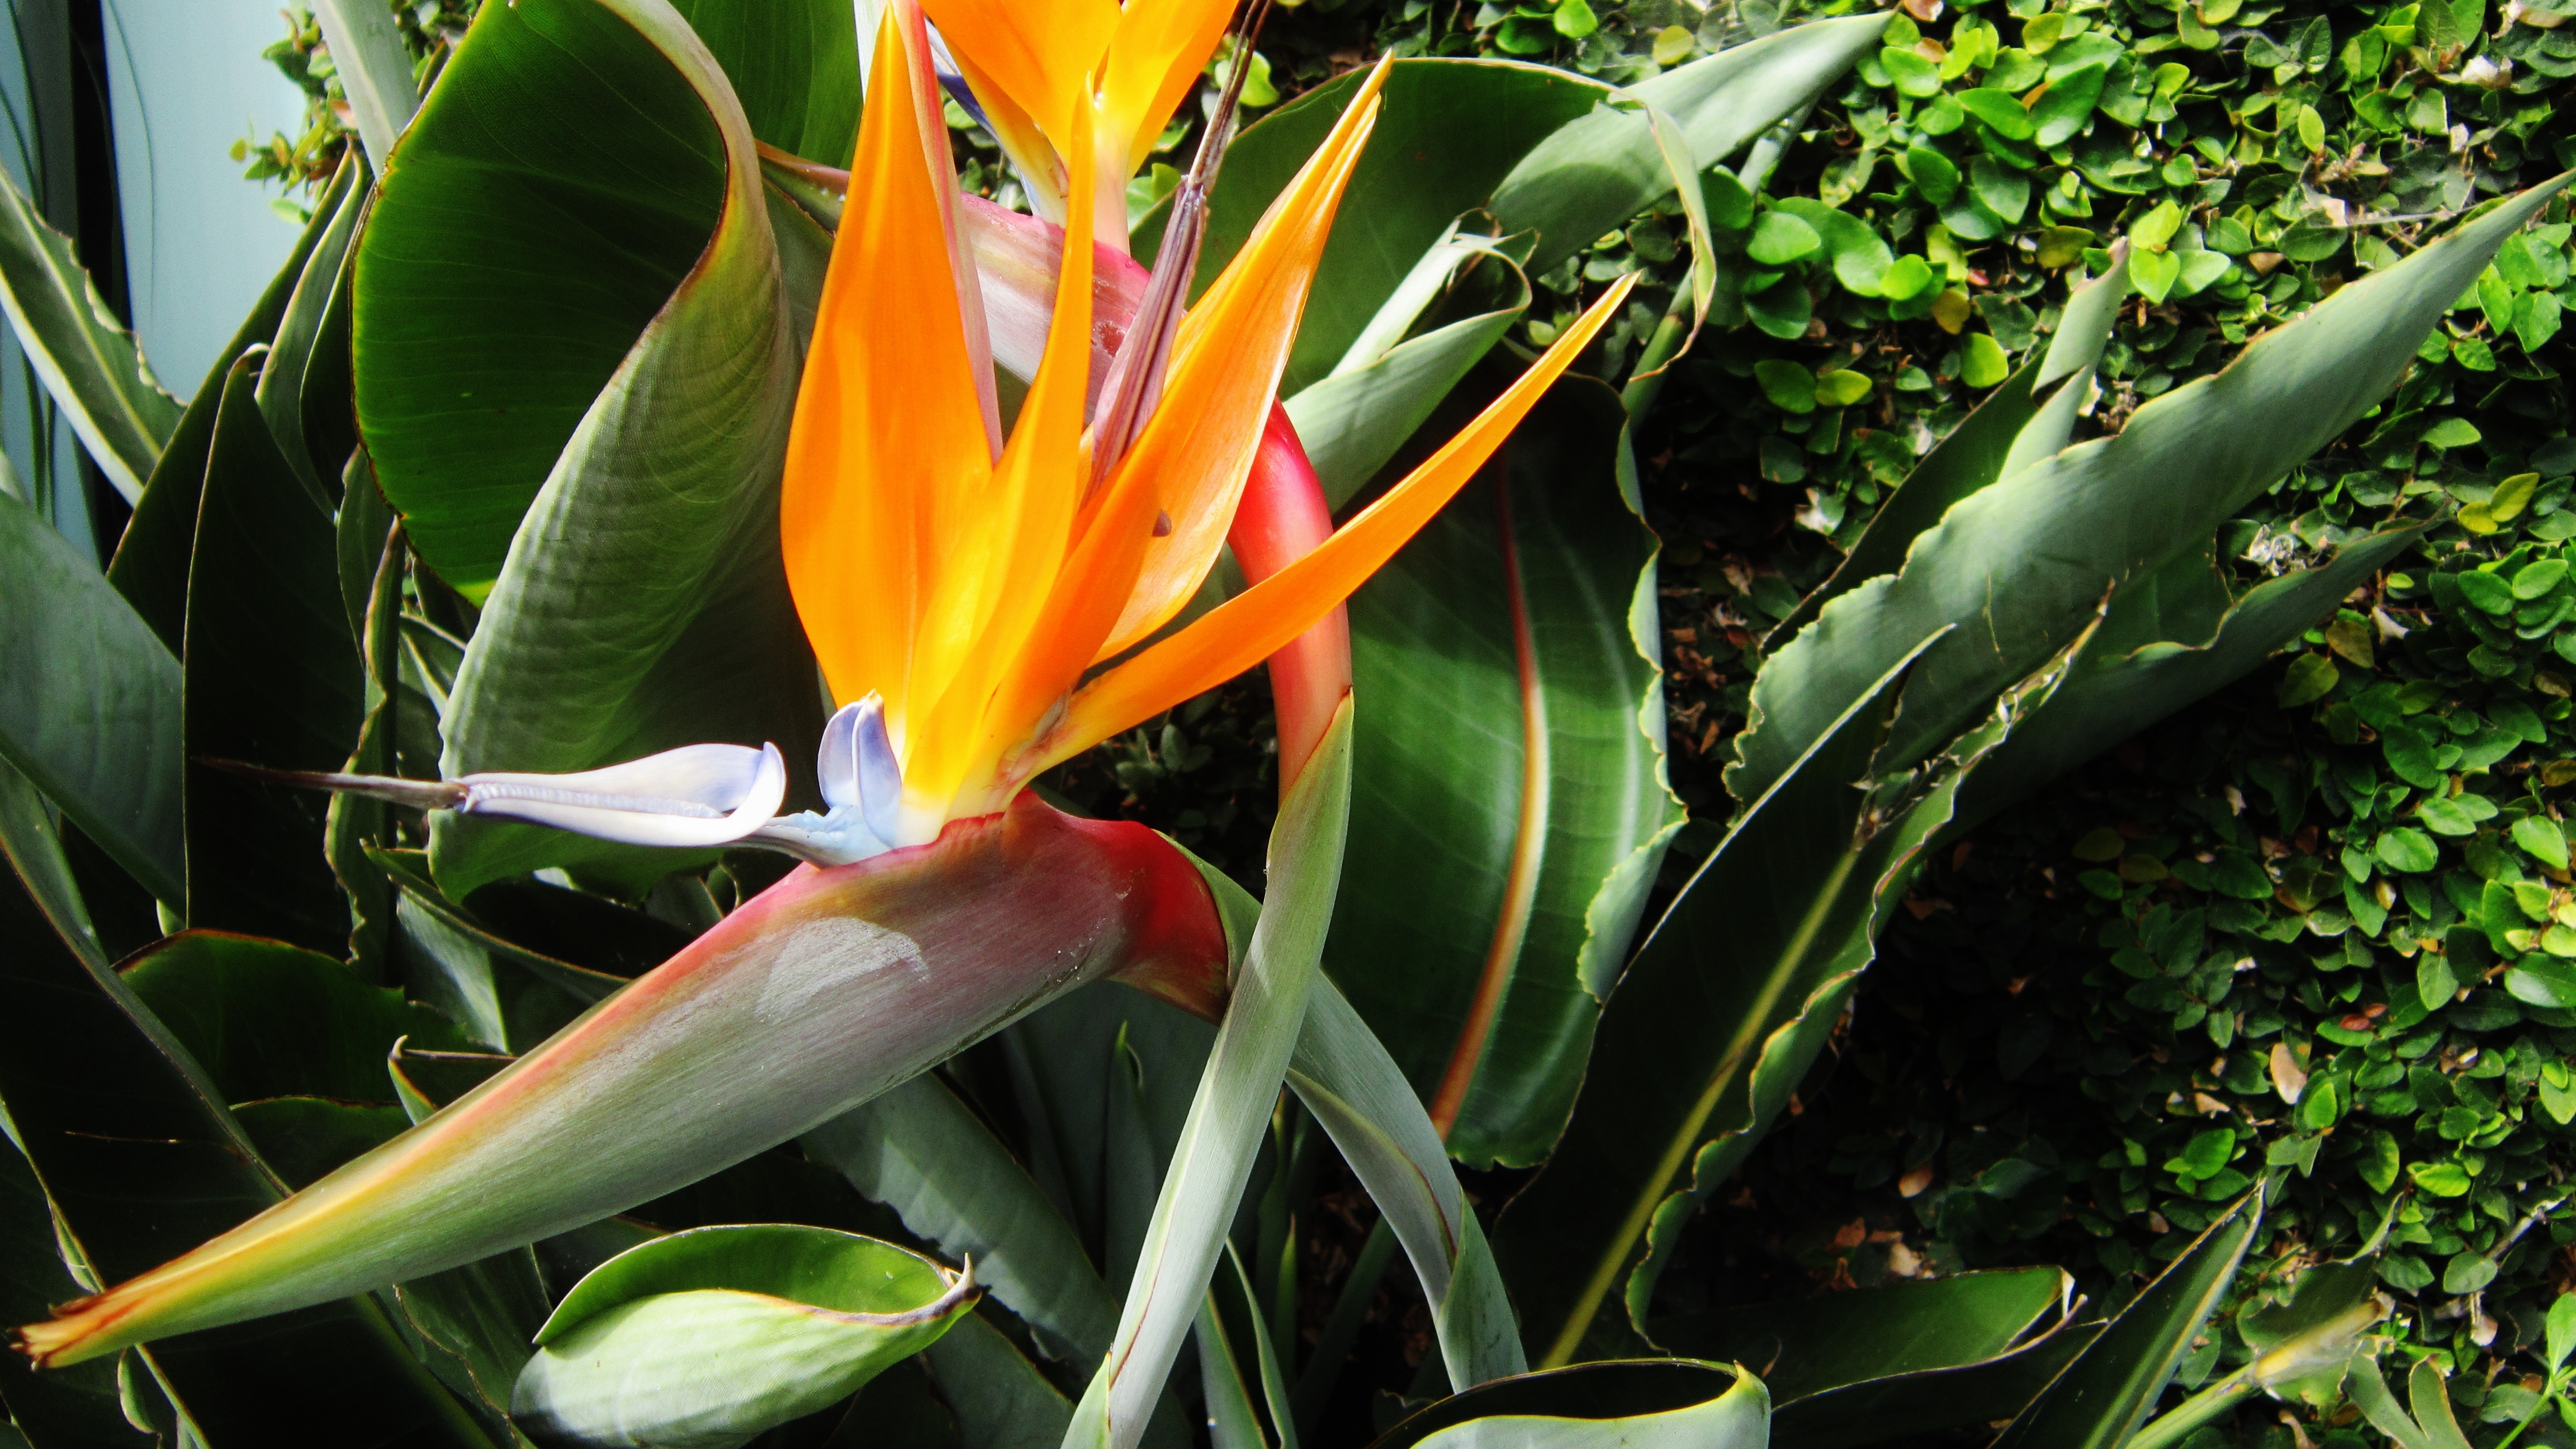
nature, grass, blossom, plant, leaf, flower, bloom, orange, green, jungle, botany, yellow, garden, flora, seeds, tropics, heliconia, macro photography, flowering plant, bird of paradise, land plant, canna family